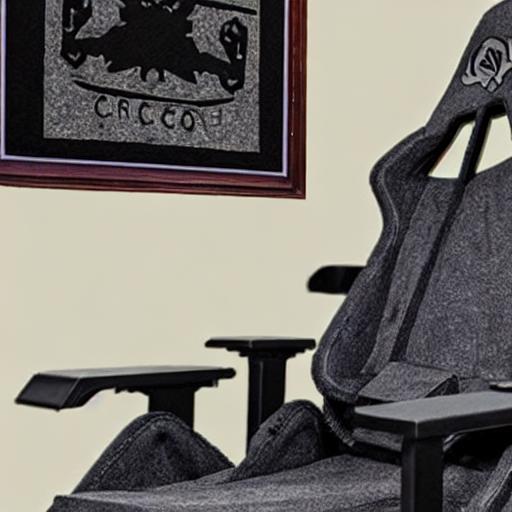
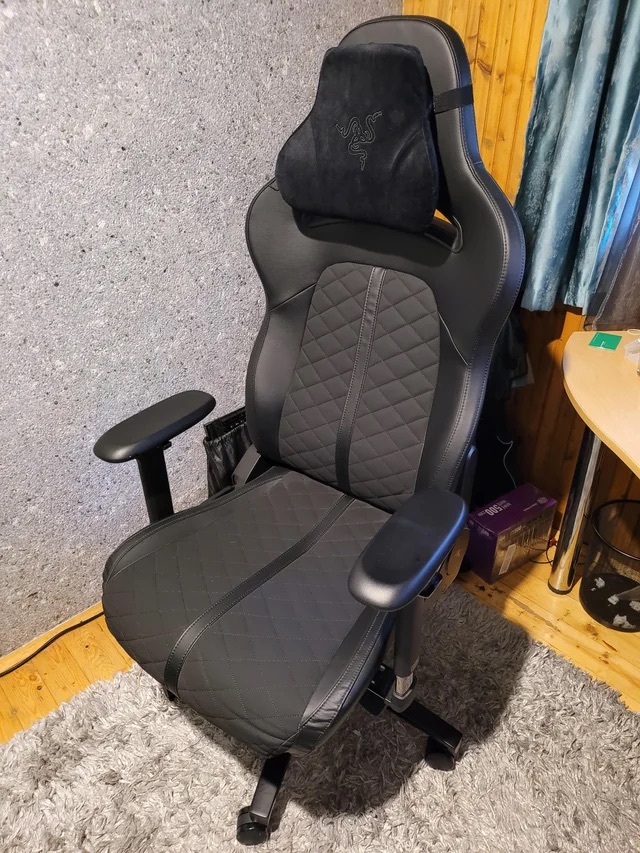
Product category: items_chair
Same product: no